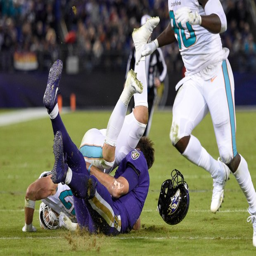
this photo shows american football linebacker , top left , colliding with american football player in the first half of a football game .